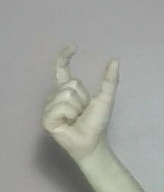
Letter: nun